List of Lepidoptera of Andorra

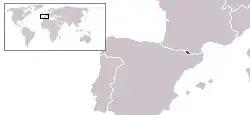
Location of Andorra

Lepidoptera of Andorra consist of both the butterflies and moths recorded from Andorra.